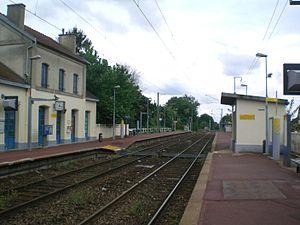
quai de la Gare de Belloy - Saint-Martin
La gare de Belloy - Saint-Martin est une gare ferroviaire française de la ligne de Montsoult - Maffliers à Luzarches, située dans la commune de Belloy-en-France. Elle se situe à 29,2 km de la gare de Paris-Nord.